Beverwijk

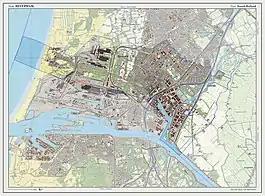
"Dutch Topographic map of Beverwijk, July 2013"

Beverwijk is a municipality and a city in the Netherlands, in the province of North Holland. The town is located about northwest of Amsterdam in the Randstad metropolitan area, north of the North Sea Canal very close to the North Sea coast. A railway tunnel and two motorway tunnels cross the canal between Beverwijk and the nearby city of Haarlem on the south side of the canal.